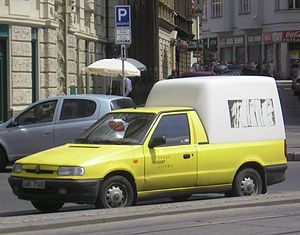
Škoda Felicia / Design
Škoda Felicia var en bilmodel bygget af Škoda Auto mellem den 17. oktober 1994 og august 2001 som efterfølger for Škoda Favorit.